Answer in natural language. Considering the relative positions, is black colour l shaped countertop above or below metal-framed black chair? Choose between the following options: above or below
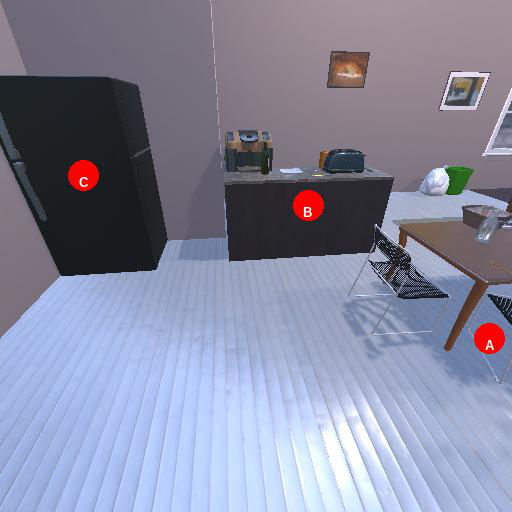
<answer>above</answer>